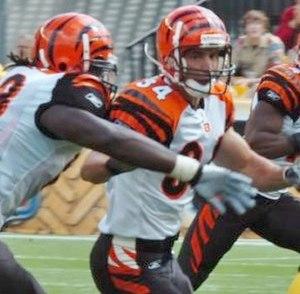
Kevin Robert Kaesviharn est un joueur américain de football américain et d'arena football.